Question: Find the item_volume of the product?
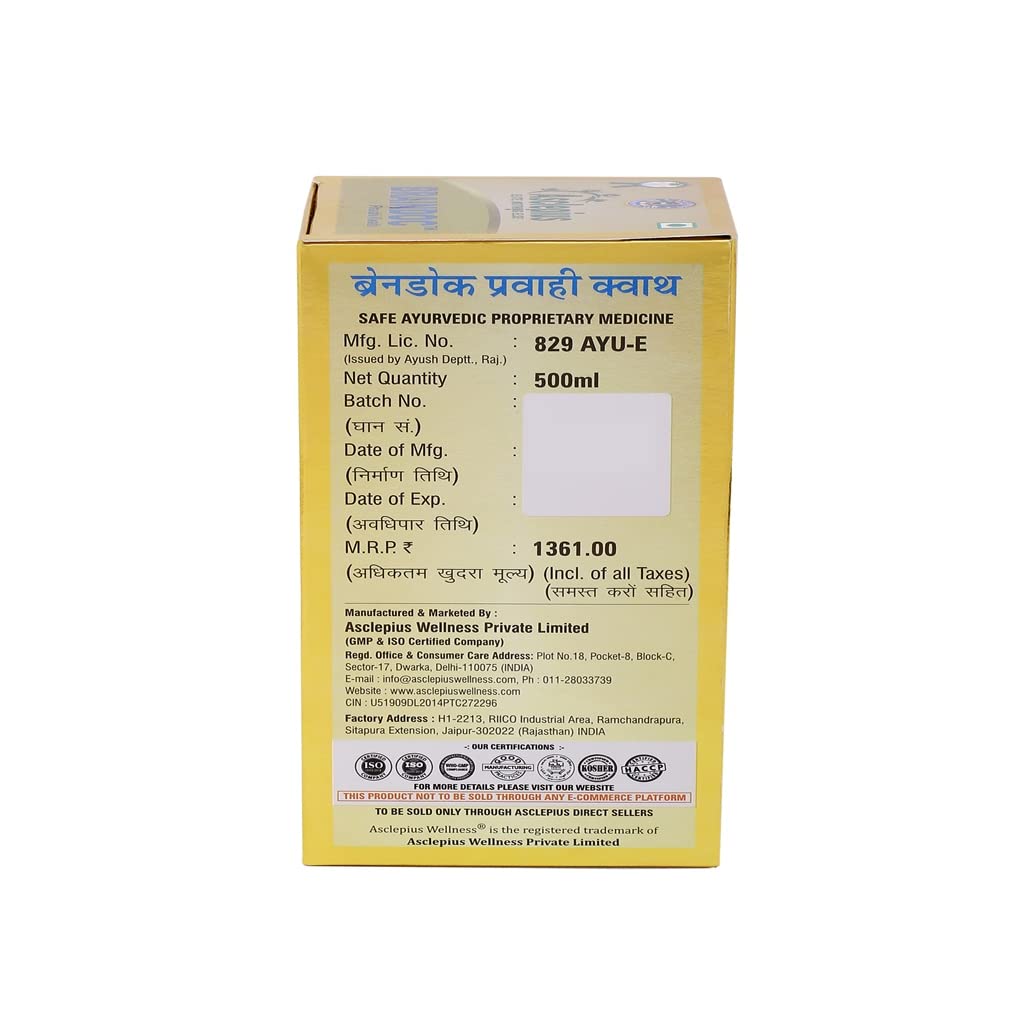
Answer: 500.0 millilitre